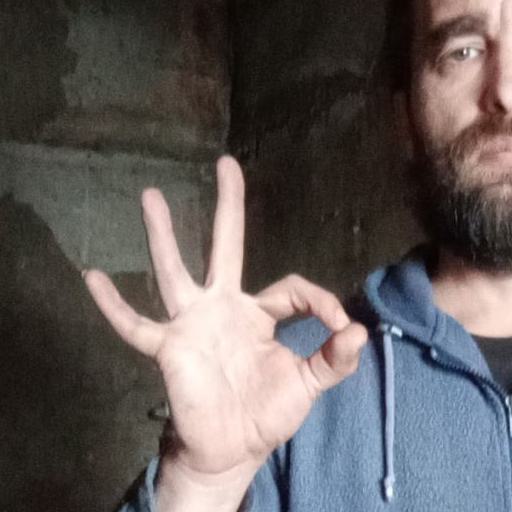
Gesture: ok